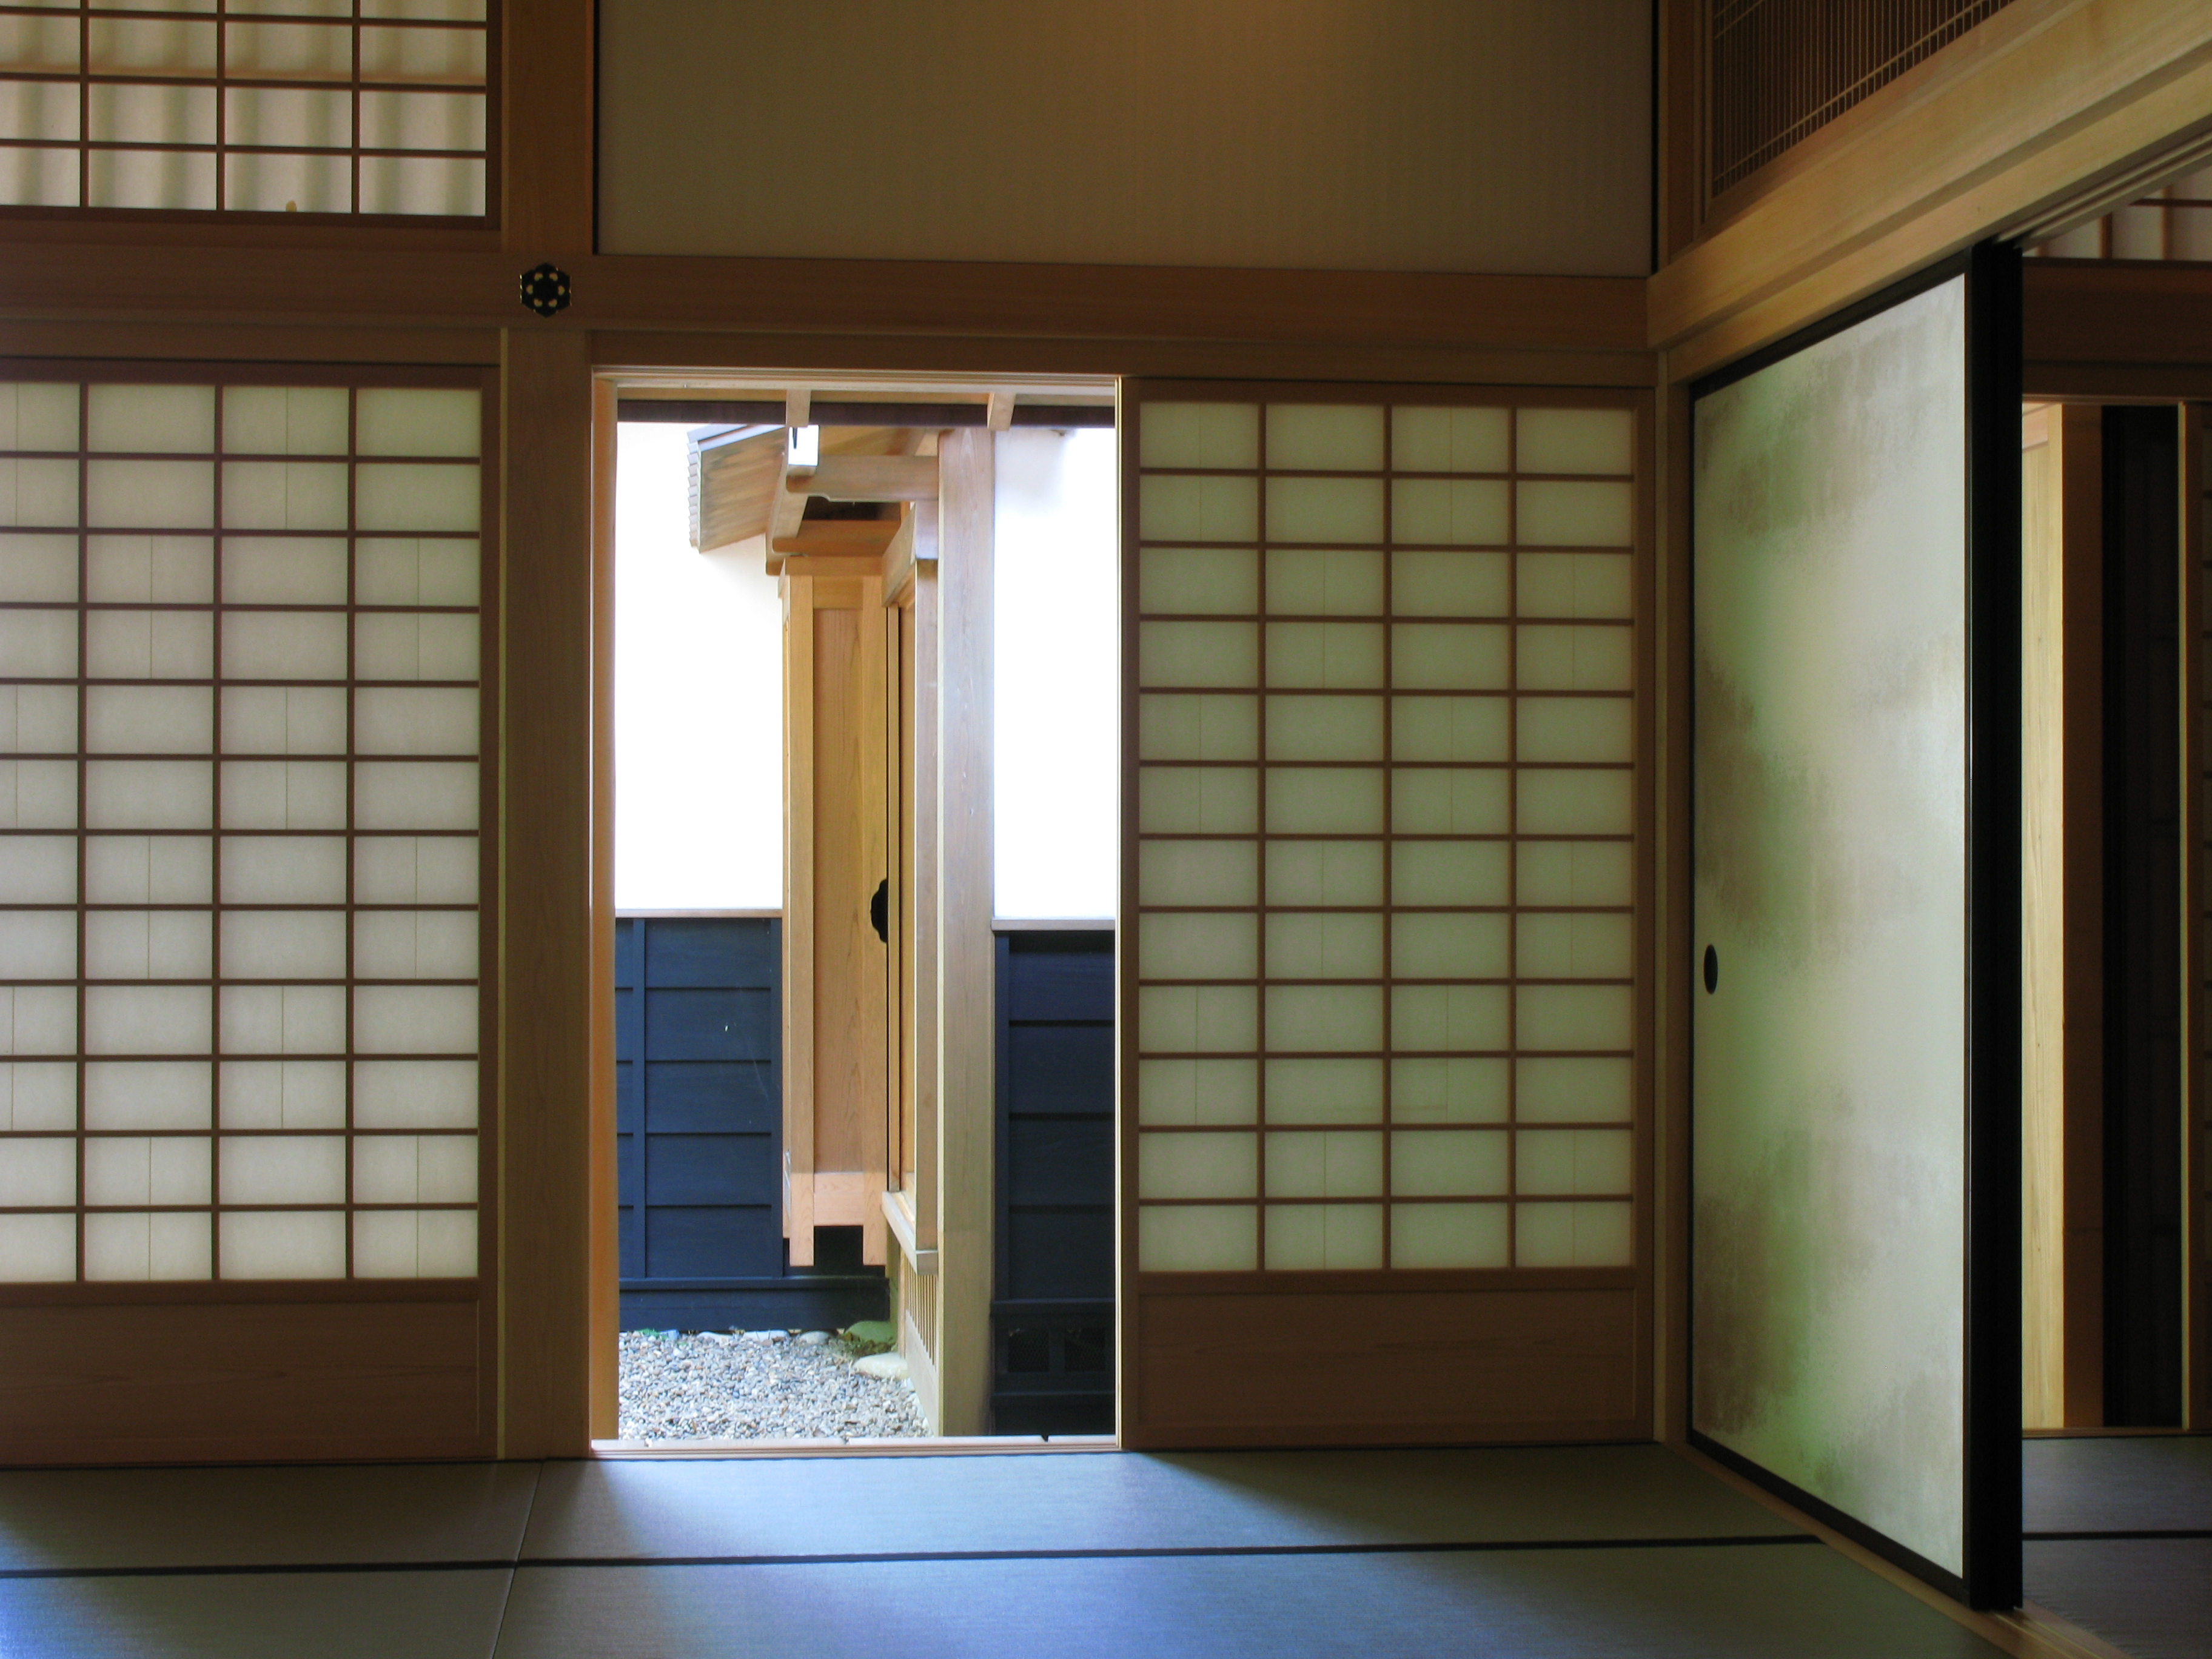
architecture, wood, floor, interior, window, old, home, high, office, ancient, facade, residence, property, room, door, interior design, design, japanese, nagasaki, window blind, style, hires, magistrate, traditional, hi, res, resolution, tatami, sliding, partition, g7, siding, reconstruction, window covering, window treatment